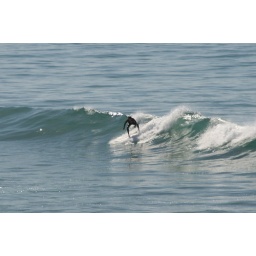
morning glass in front of the house - beautiful